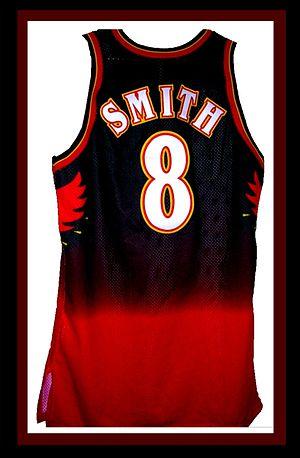
Steve Smith est un joueur de basket-ball américain ayant évolué dans le championnat NBA de 1991 à 2005.
Les Hawks d’Atlanta sont une franchise professionnelle de basket-ball de la National Basketball Association basée à Atlanta en Géorgie. Ils font partie de la Conférence Est et de la Division Sud-Est. Ils disputent leurs rencontres à domicile à la State Farm Arena située dans le centre ville d'Atlanta.